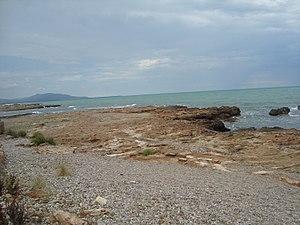
Cabanes, en castillan et officiellement, est une commune d'Espagne de la province de Castellón dans la Communauté valencienne. Elle est située dans la comarque de Plana Alta et dans la zone à prédominance linguistique valencienne.